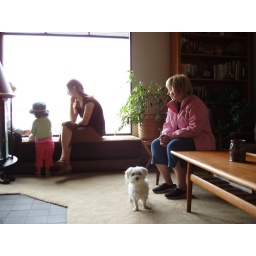
looking out at the lake over at the Payne's house